Winter operations 1914–1915

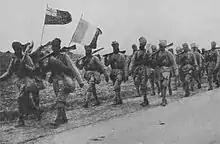

In October 1914 French and British artillery commanders met to discuss means for supporting infantry attacks, the British practice having been to keep the artillery silent until targets were identified. The French artillery fired a burst of fire, which ceased as the infantry began the assault. A moving barrage of fire was proposed as a combination of both methods and became a standard practice once when guns and ammunition were accumulated in sufficient quantity. Falkenhayn issued memoranda on 7 and 25 January 1915, defining a model of defensive warfare to be used on the Western Front, to enable ground to be held with the fewest possible troops. By reducing demand for manpower in the west, a larger number of divisions could be sent to the Eastern Front.